Sternotherus odoratus

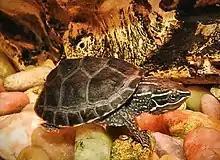
Juvenile

The eastern musk turtle is mostly aquatic, spending the vast majority of its time in shallow, heavily vegetated waters of slow moving creeks, or in ponds. It typically only ventures onto land when the female lays eggs, to bask, or in some cases forage. It can climb sloping, partially submerged tree trunks or branches to as high as above the water surface, and has been known to drop into boats or canoes passing underneath. It is a poor swimmer and can most often be found walking along the bottom of its native habitats, which include swamps, marshes, ephemeral pools, and large rivers and lakes. The eastern musk turtle oftentimes uses chemical cues for intraspecies communication.